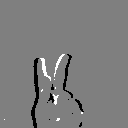
ASL letter: k